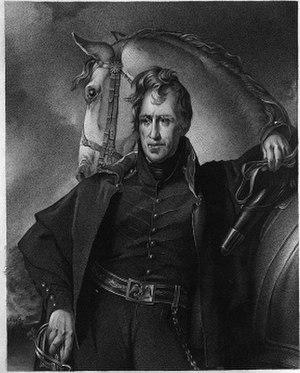
James Barton Longacre, né le 11 août 1794 dans le Comté de Delaware et mort le 1ᵉʳ janvier 1869 à Philadelphie, est un peintre, graveur un médailleur américain.